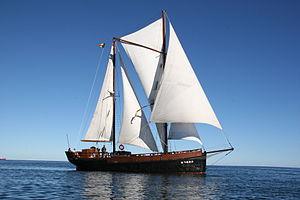
Norda est un ketch en bois Polonais de 20,5 m de long, construit en 1928 au Danemark. Il a été utilisé à l'origine comme navire océanographique, puis navire de pêche. Il est maintenant un yacht privé.
Un ketch est un voilier à deux mâts et à gréement aurique ou gréement Marconi dont le grand mât est situé à l'avant.